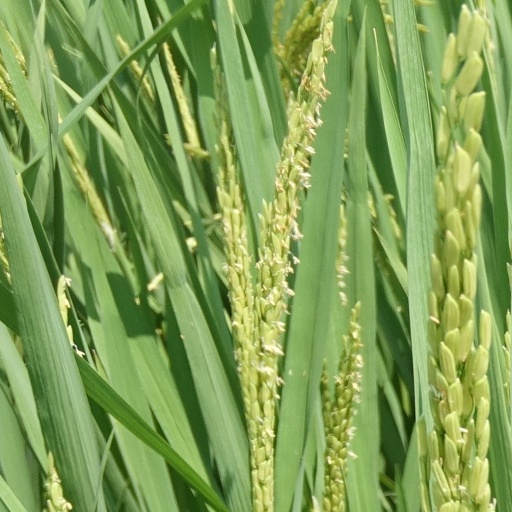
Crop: rice